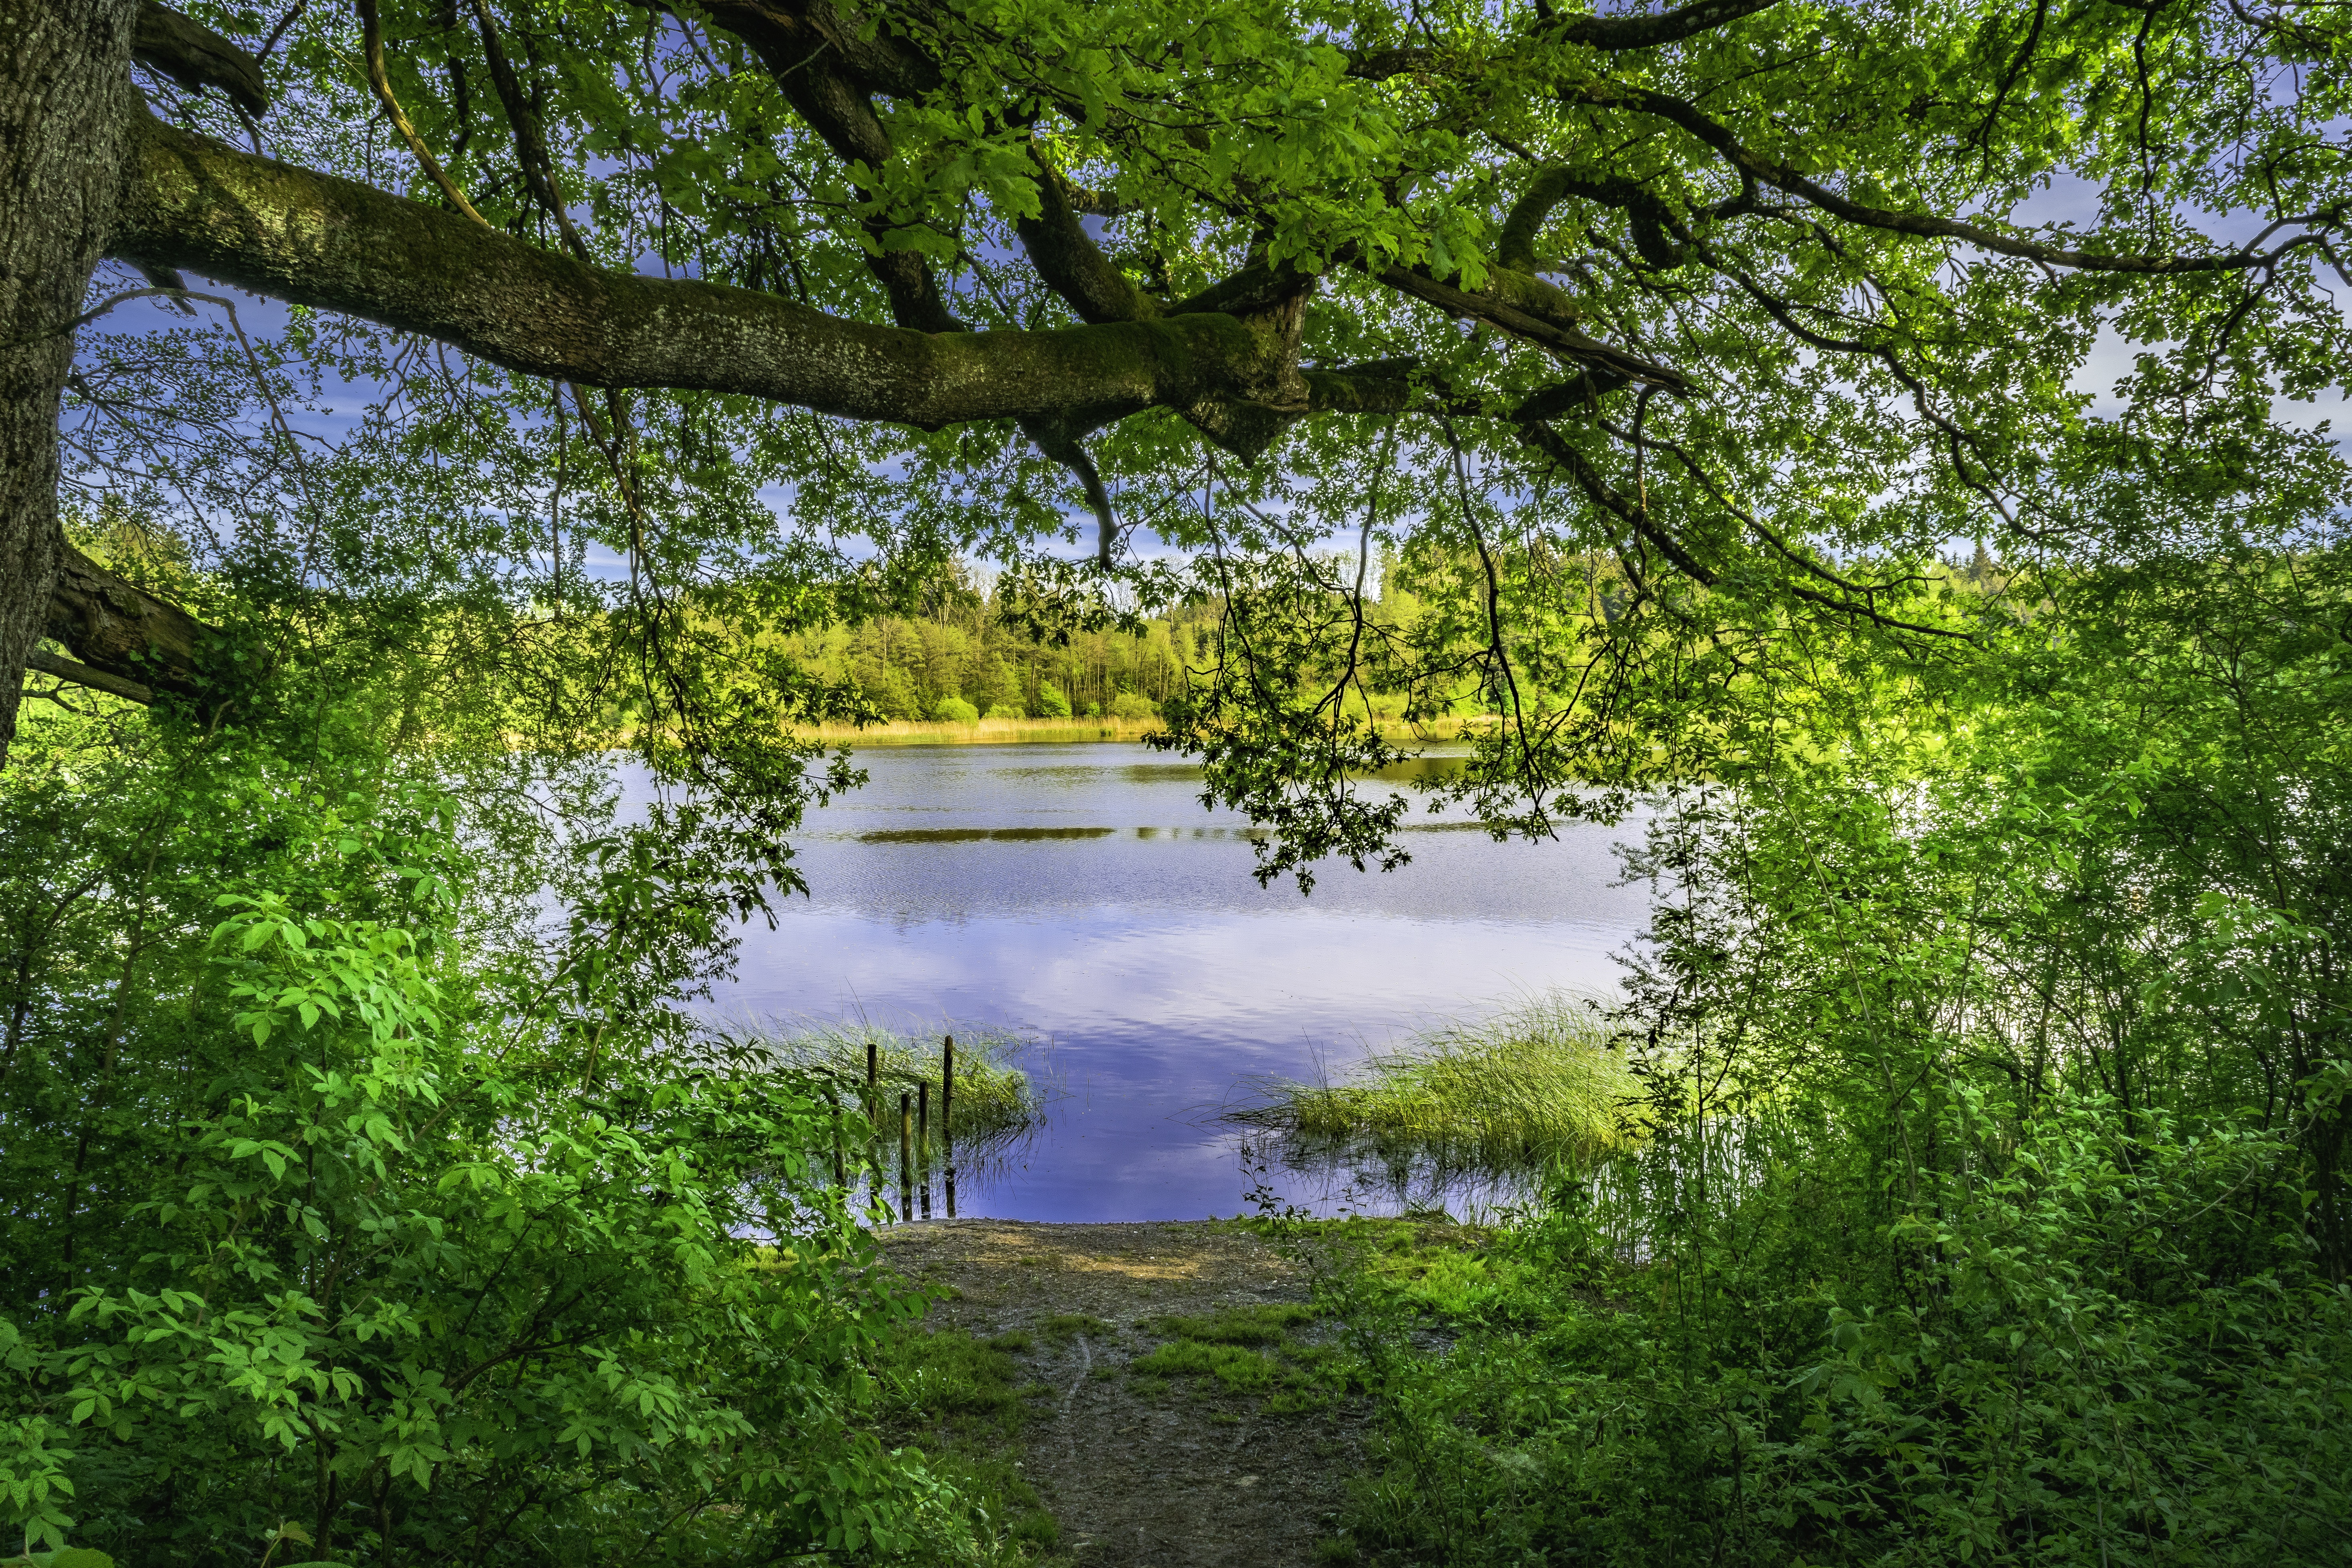
landscape, tree, nature, forest, wilderness, branch, plant, leaf, flower, lake, river, mystical, overgrown, moss, pond, idyllic, bush, stream, log, green, reflection, autumn, park, botany, garden, deciduous forest, treetop, vegetation, wetland, woodland, habitat, mood, away, ecosystem, natural energy, natural environment, woody plant